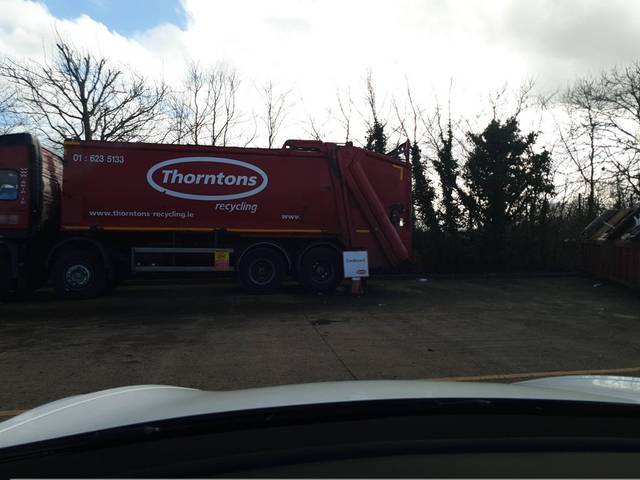
Region: Ireland
Coordinates: 53.428, -6.48